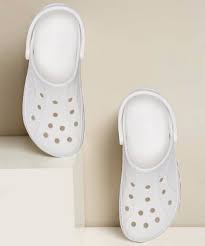
Label: Clog